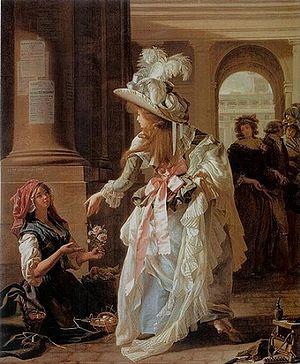
Michel Garnier est un peintre français, né à Saint-Cloud en 1753 et mort à Versailles en 1829.